The Nutcracker (1993 film)

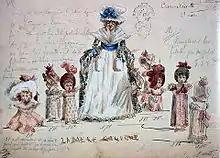
Ivan Vsevolozhsky's original costume designs for Mother Gigogne and her Polichinelle children, 1892

Marie and the Prince travel to the beautiful Land of Sweets, ruled by the Sugar Plum Fairy in the Prince's place until his return. He recounts to her how he had been saved from the Mouse King by Marie and transformed back into himself. In honor of the young heroine, a celebration of sweets from around the world is produced: chocolate from Spain, coffee from Arabia, tea from China, and candy canes from Russia all dance for their amusement; Marzipan shepherdesses perform on their flutes; Mother Ginger has her children, the Polichinelles, emerge from under her enormous hoop skirt to dance; a string of beautiful flowers perform a waltz. To conclude the night, the Sugar Plum Fairy and her Cavalier perform a dance.